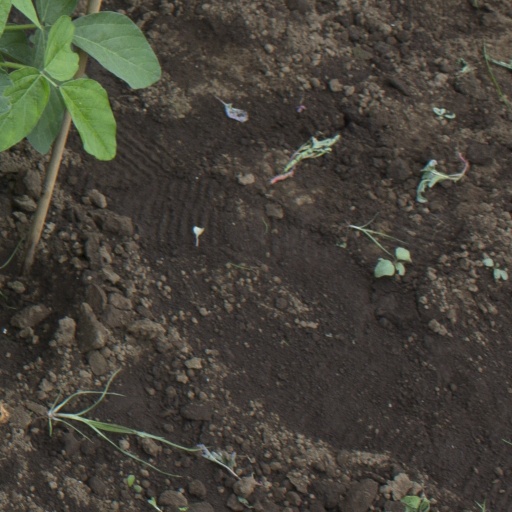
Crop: soybean